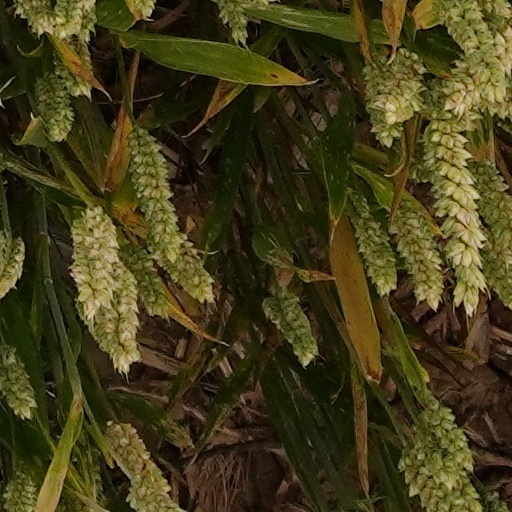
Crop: wheat